Sex toy

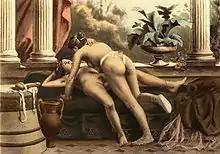
A strap-on dildo being used by two women. Lithograph from (1906) by Édouard-Henri Avril

Dildos in one form or another have existed widely in history. Artifacts from the Upper Paleolithic of a type called bâton de commandement have been speculated to have been used for sexual purposes. Few archaeologists consider these items as sex toys, but archaeologist Timothy Taylor put it, "Looking at the size, shape, and—some cases—explicit symbolism of the ice age batons, it seems disingenuous to avoid the most obvious and straightforward interpretation. But it has been avoided."